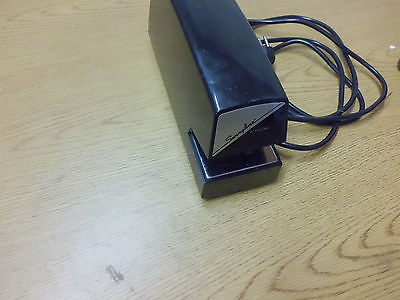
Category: stapler